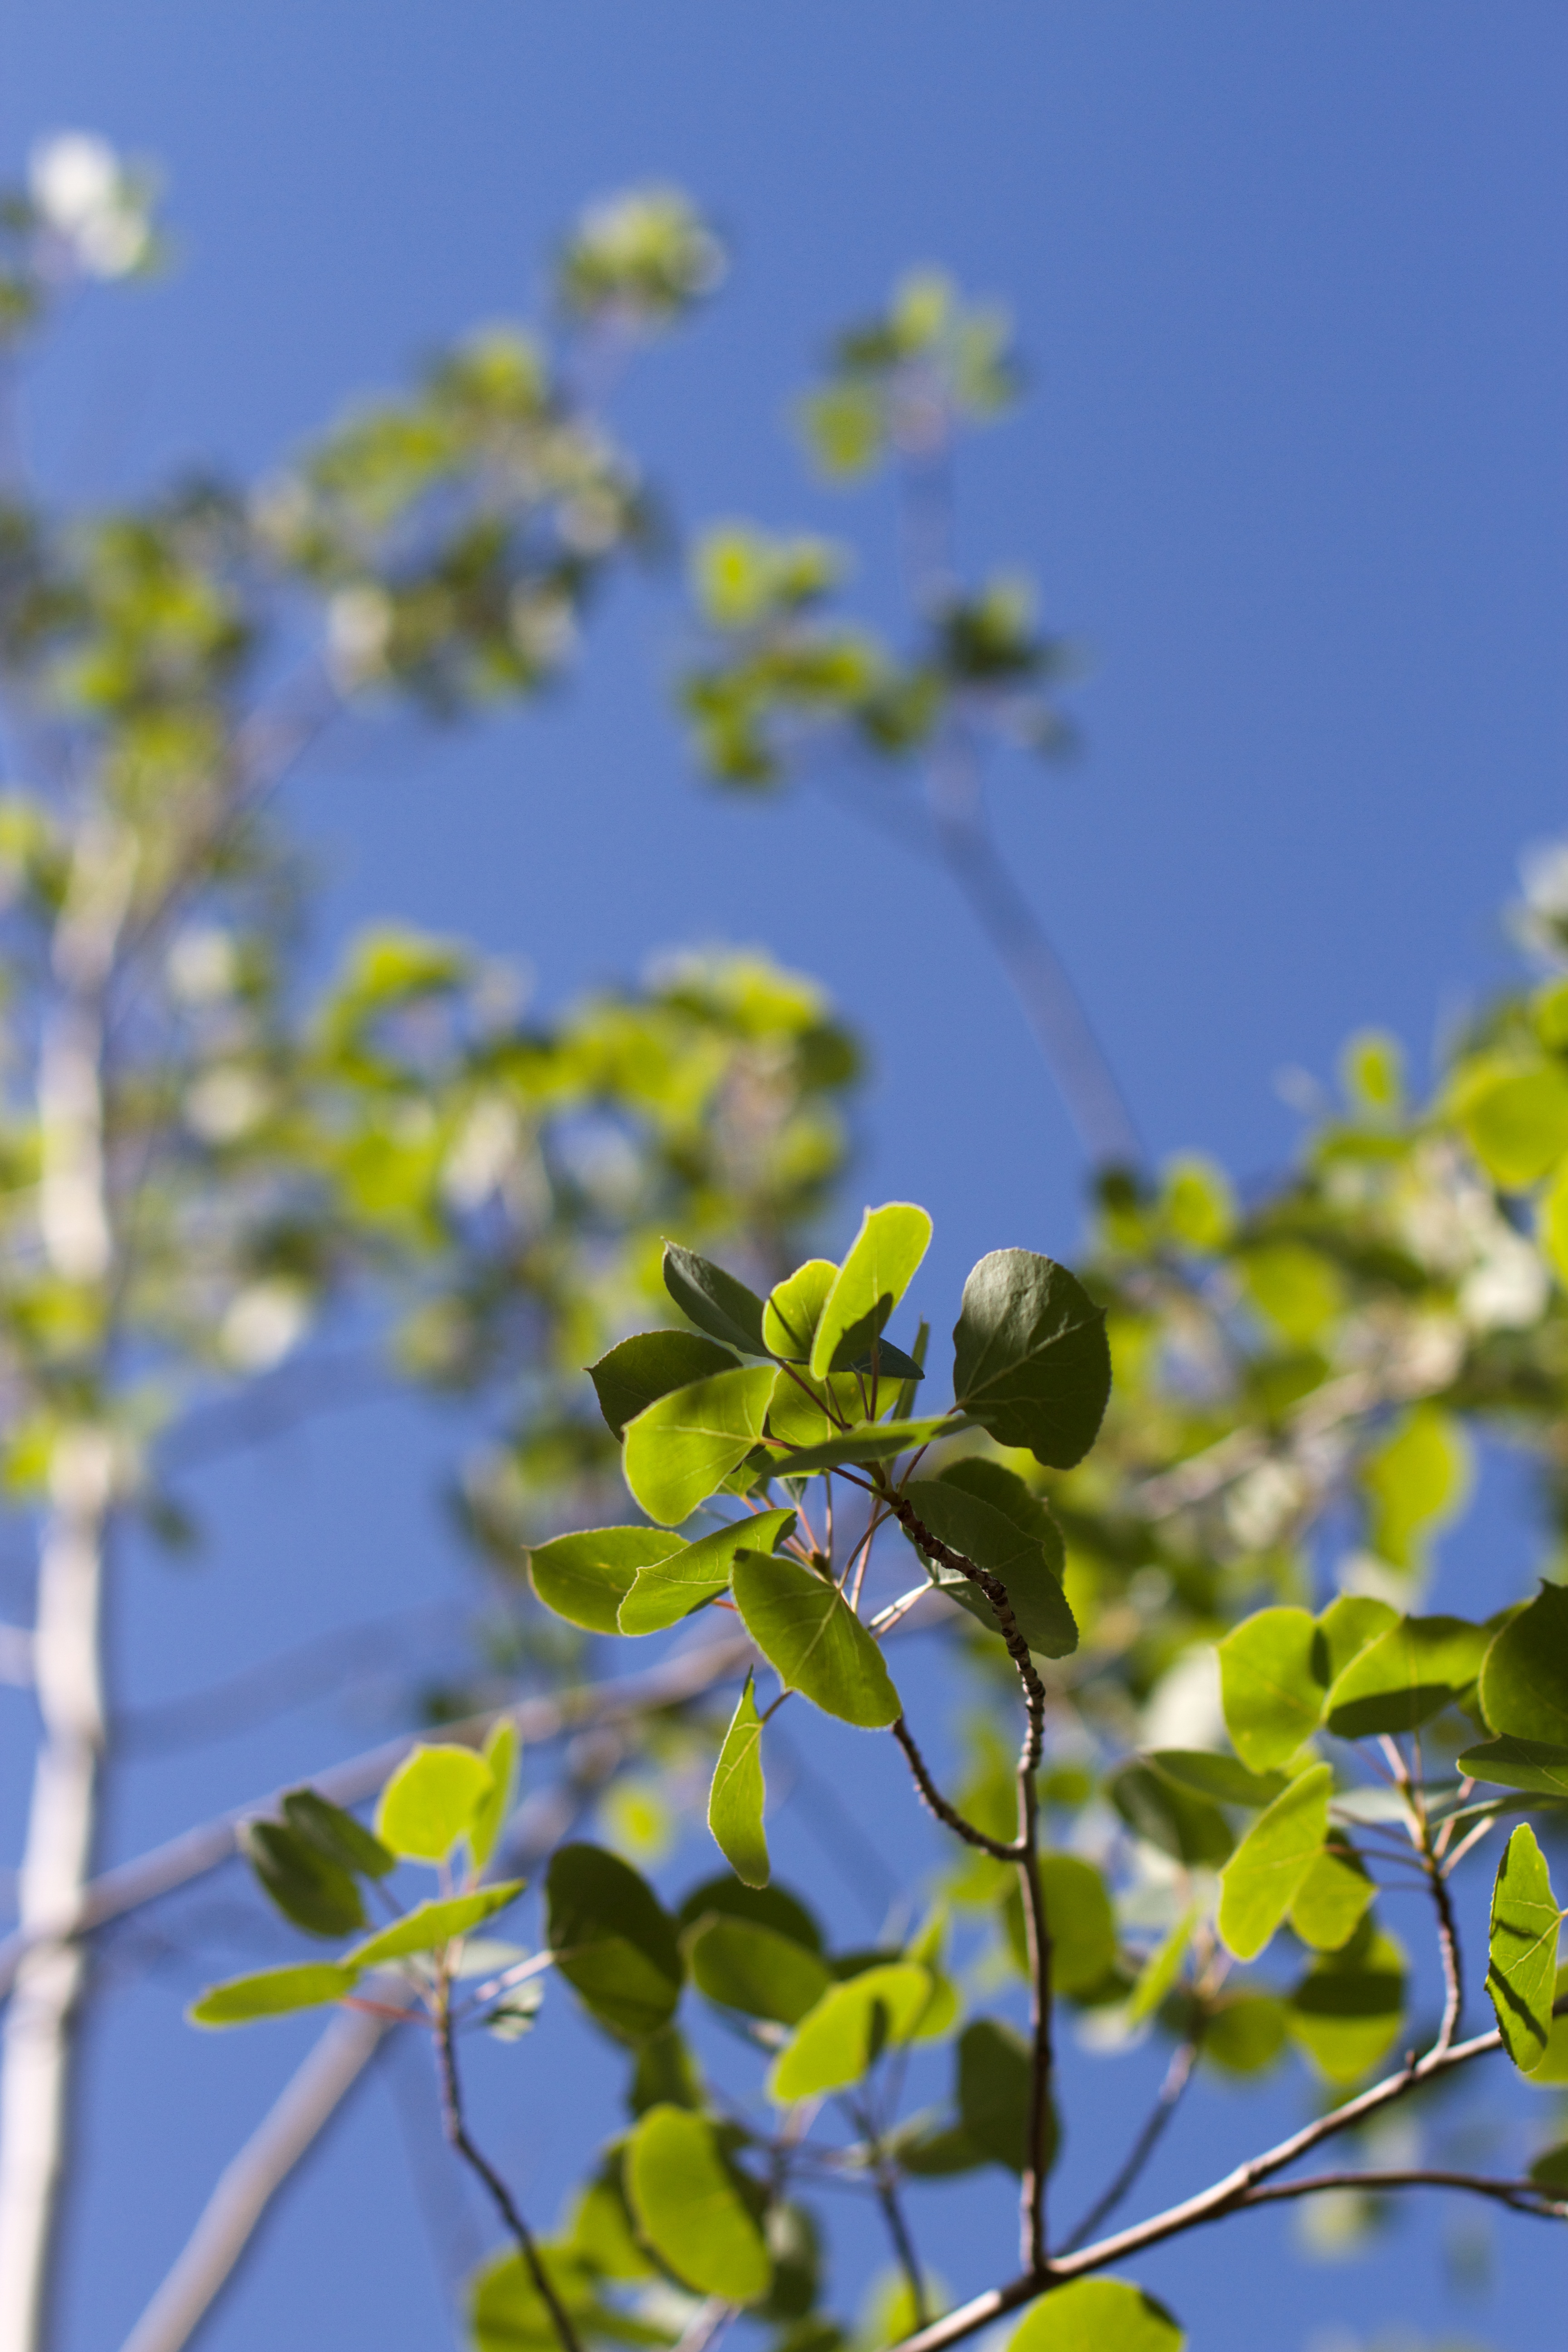
tree, nature, branch, blossom, plant, sky, meadow, sunlight, flower, food, green, produce, yellow, flora, rapeseed, wildflower, macro photography, flowering plant, land plant